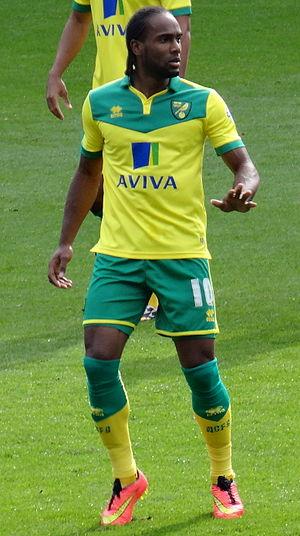
Cameron Zishan Rana-Jerome, né le 14 août 1986 à Huddersfield, est un footballeur anglais qui évolue au poste d'attaquant au Göztepe SK.